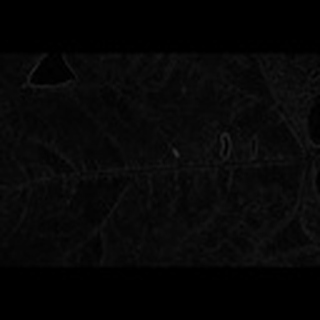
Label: cotton_powdery_mildew